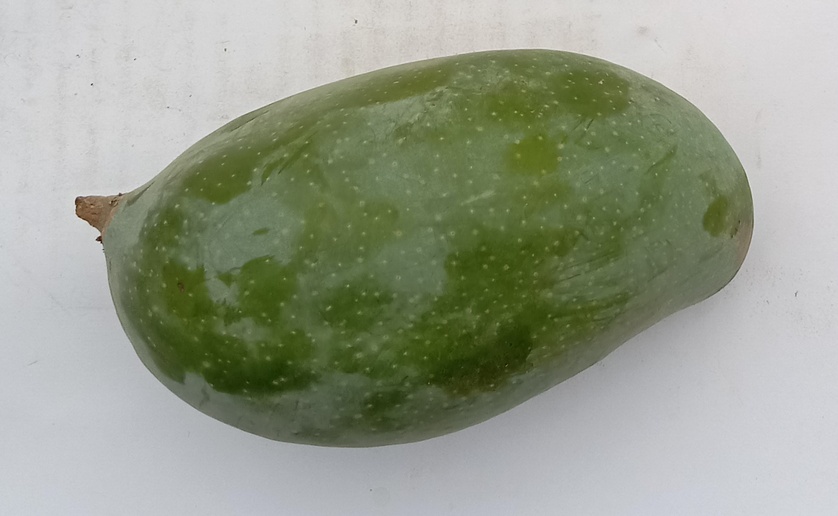
Mango variety: Sindhri